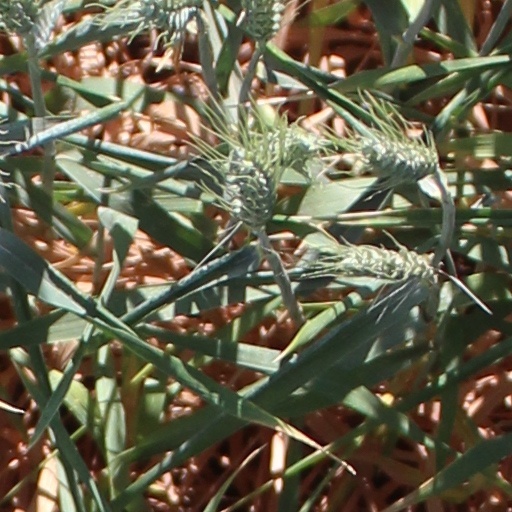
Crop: wheat